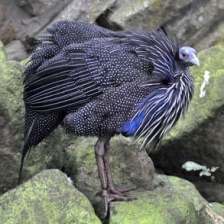
Species: VULTURINE GUINEAFOWL
Scientific name: ACRYLLIUM VULTURINUM